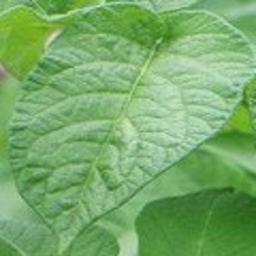
Etiqueta: Sana